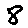
Label: 8